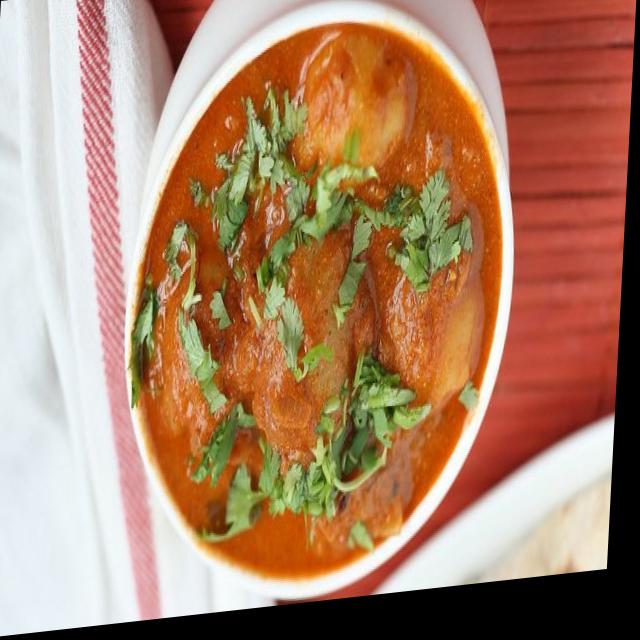
Dish: dum_aloo